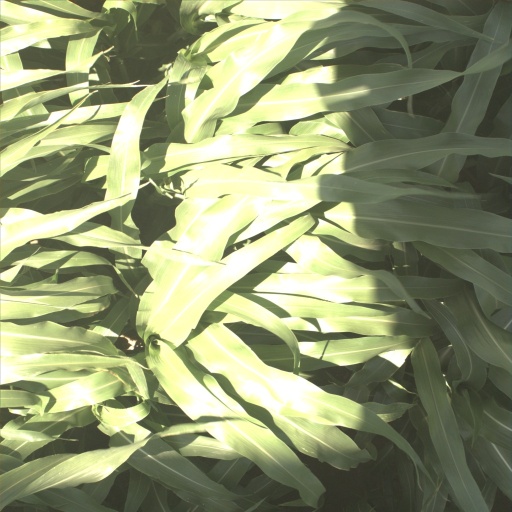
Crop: sorghum